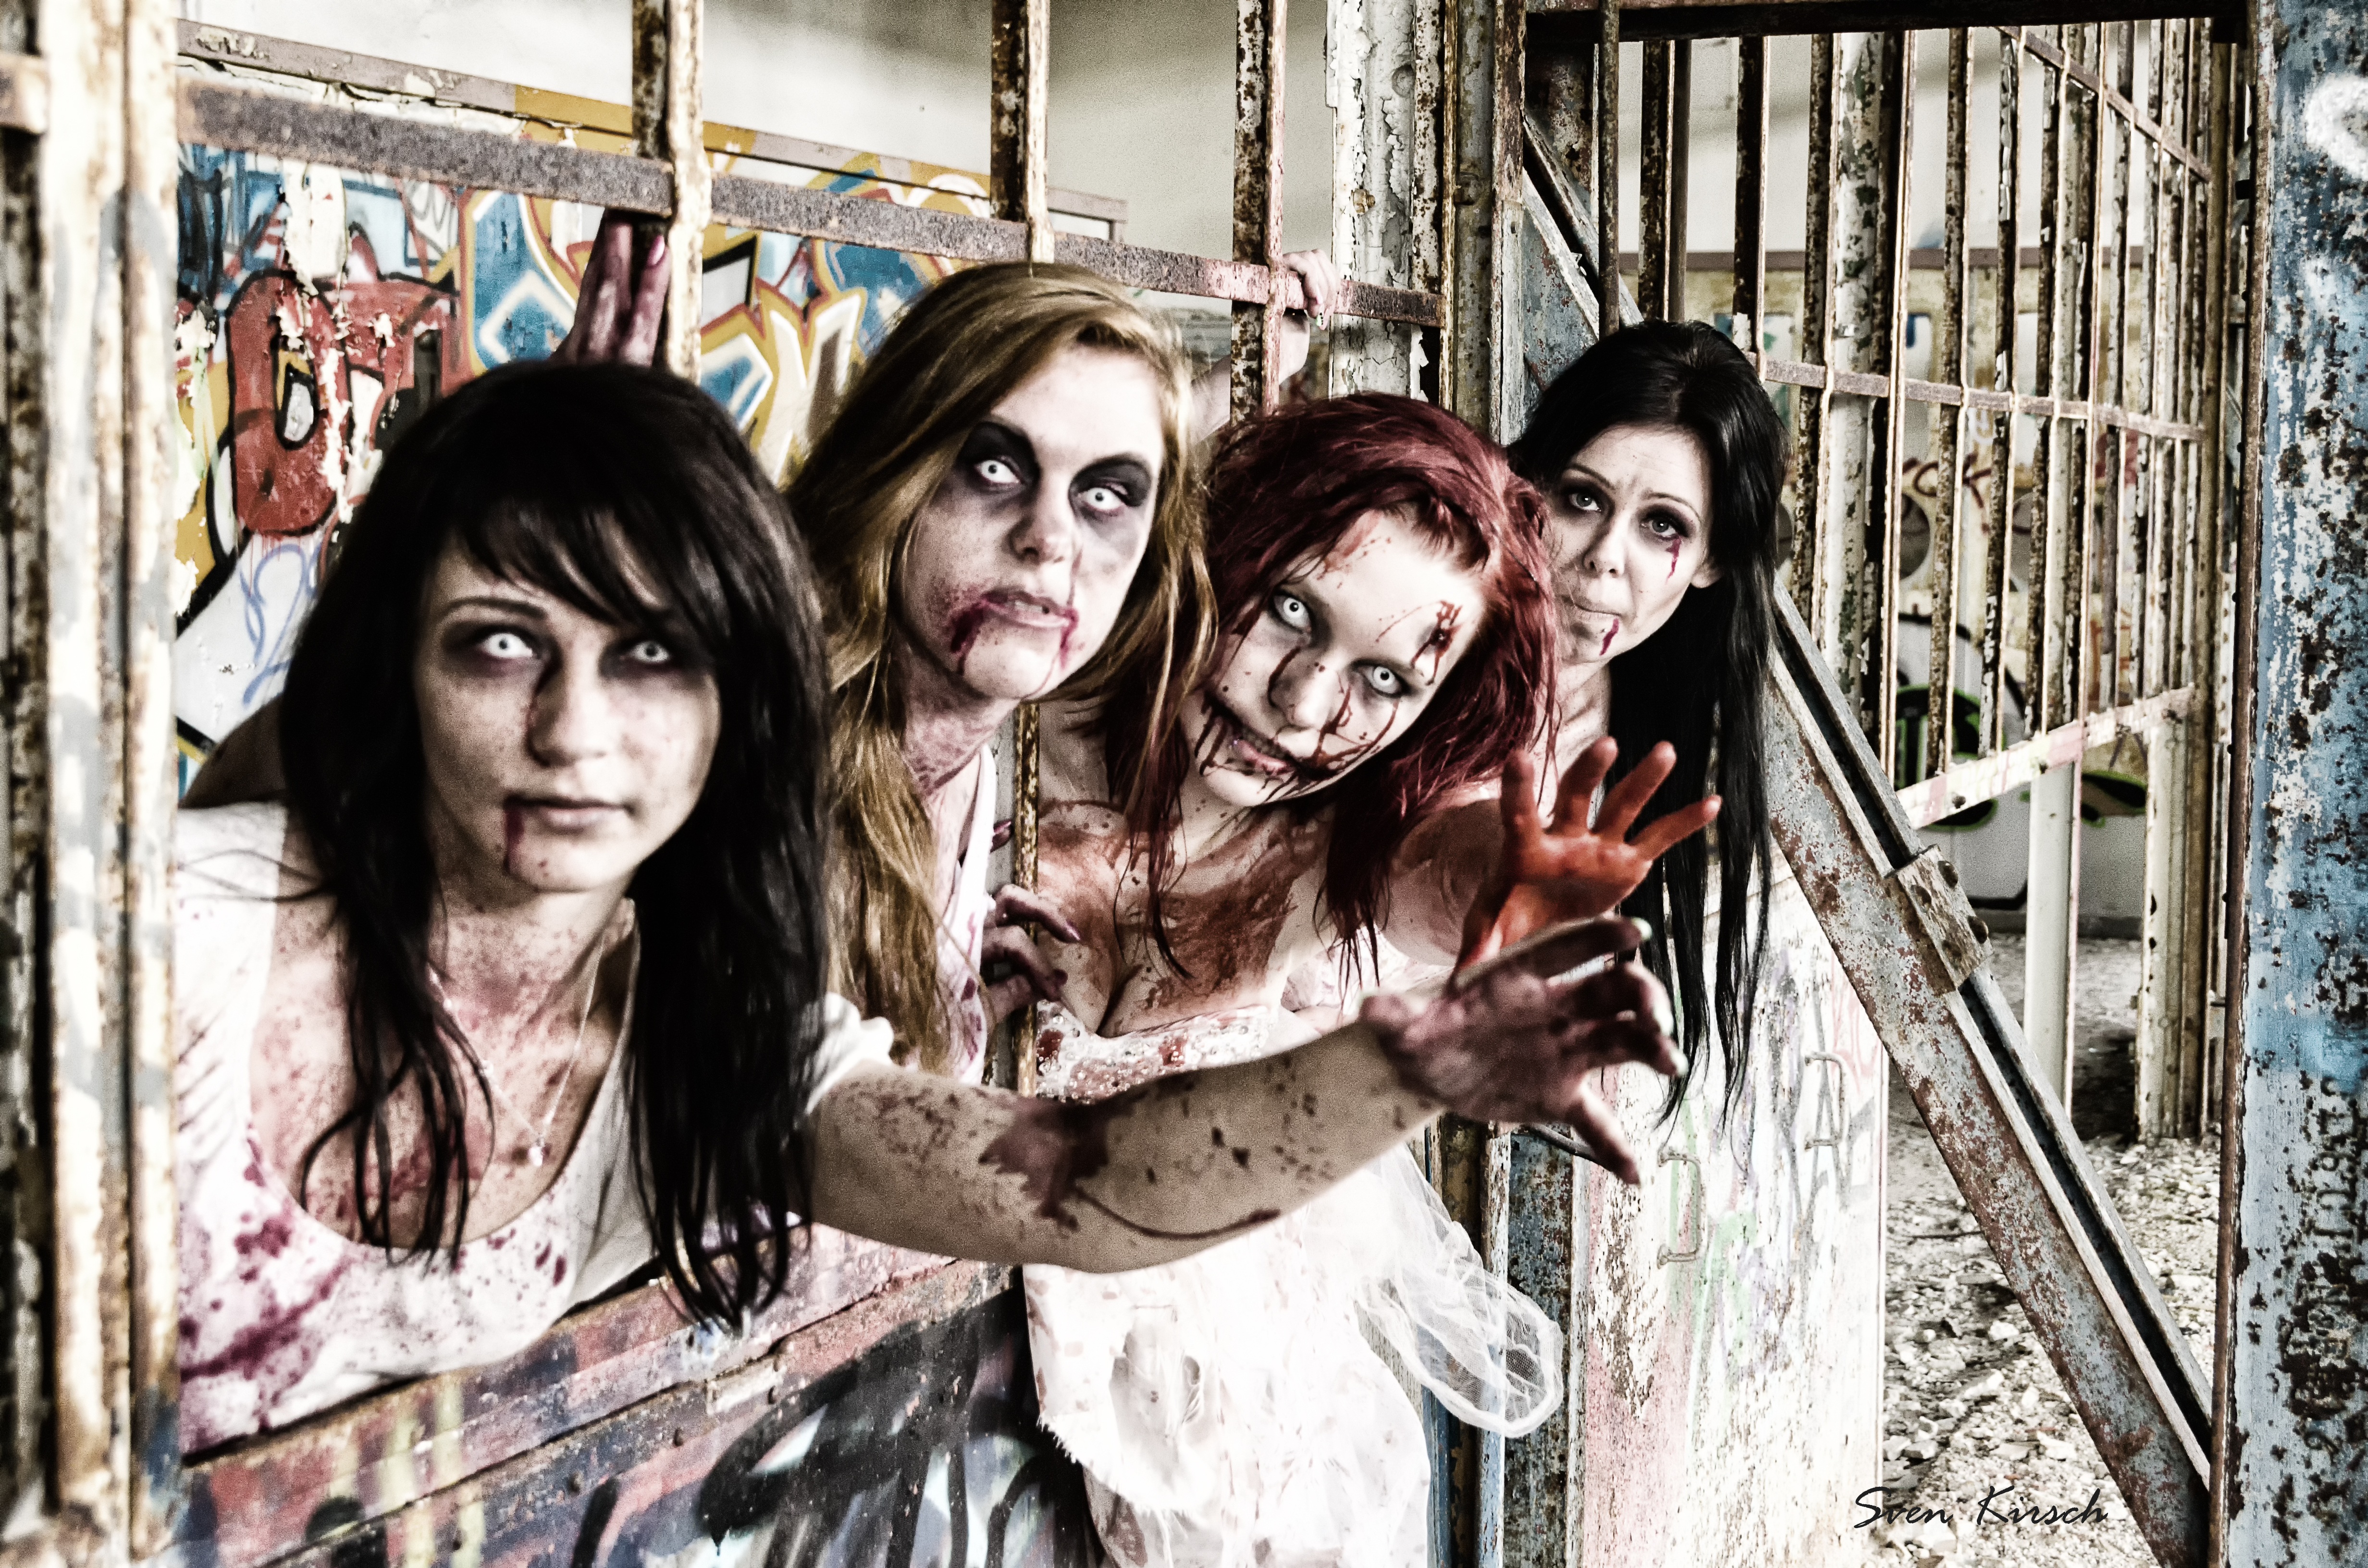
person, people, woman, street, female, spring, fashion, art, blood, photograph, snapshot, photomontage, monster, zombies, bloody, image, horror, undead, photo shoot